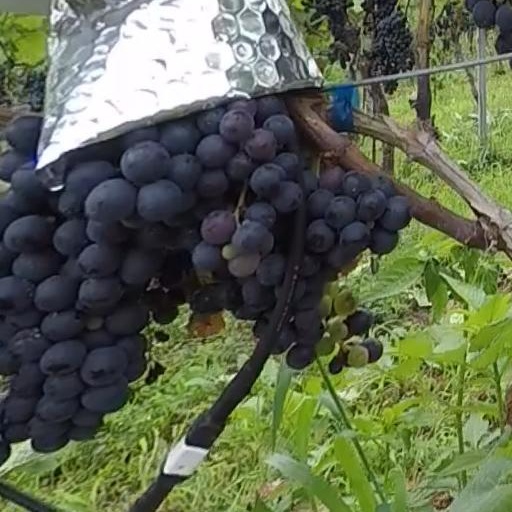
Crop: grape